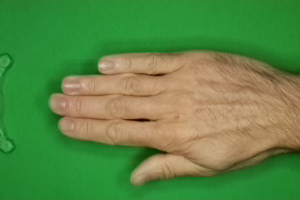
Label: paper